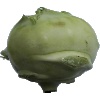
Label: kohlrabi